List of township-level divisions of Liaoning

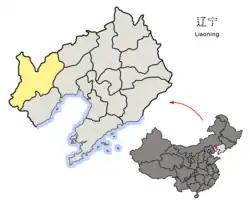
Location of Chaoyang in the province

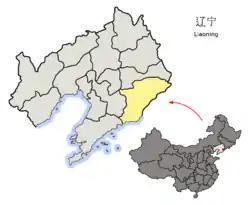
Location of Dandong in the province

The only township is Dabao Mongol Ethnic Township